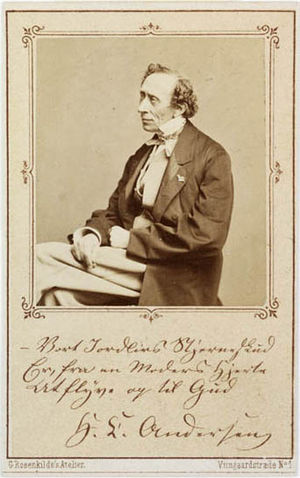
Carte-de-visite
H.C. Andersen på carte-de-visite lavet af Georg Rosenkilde.
Carte de visite var en slags små fotografier som i 1854 blev patenteret i Paris, Frankrig, af fotografen André Adolphe Eugène Disdéri. Kortet blev produceret efter æggehvidemetoden, der var den fremherskende metode til fremstilling af fotografiske kopier indtil omkring 1890. En tynd fotografi monteret på et tykkere papir. Fotografiets dimensioner blev 2,125 × 3,5 inches, som var monteret på et stykke pap 2,5 x 4 inches.